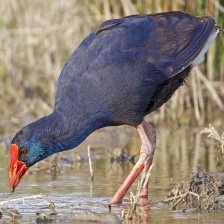
Species: PURPLE SWAMPHEN
Scientific name: PORPHYRIO PORPHYRIO
ImageNet parent category: european_gallinule